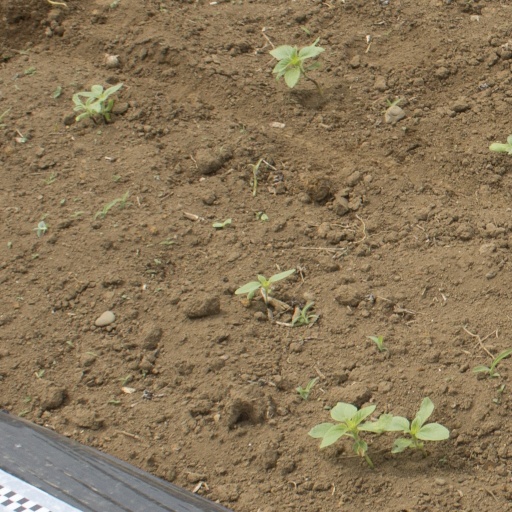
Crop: Jerusalem artichoke